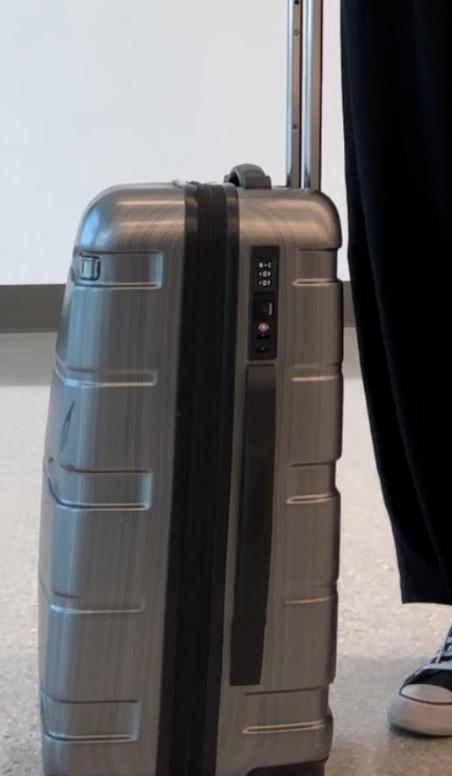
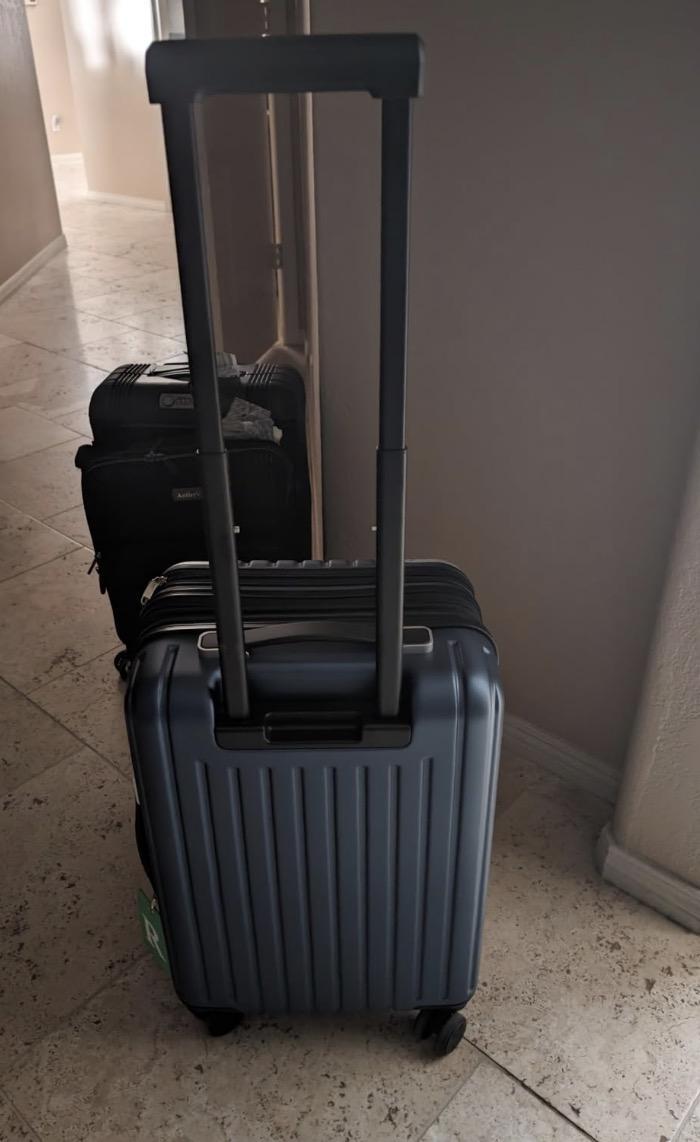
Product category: items_tea
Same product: no